Rocking stone

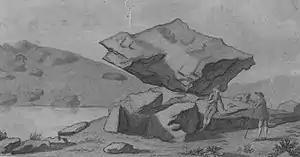
The Logan Stone on the Rhinns of Kells in Galloway in 1789

The word "logan" is probably derived from the word "log", which in the Cornish dialect of English means to rock. In some parts of the United Kingdom, rocking stones or logan stones are called logging stones. The word "log" might be connected with the Danish word "logre", which means to "wag a tail".